NGR 4-6-2TT Havelock

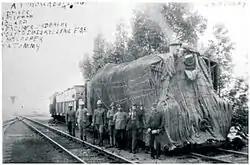
"Havelock" as "Hairy Mary" at Chievely, Natal, c. 1898

During the Second Boer War, the engine "Havelock" was prepared to see action while serving on armoured trains. Unlike usual practice in such cases, the engine was not equipped with armour plate protection, but was draped in strands of thick hemp rope which covered it from front to back. This earned the loco­motive the apt nickname "Hairy Mary" amongst the troops.